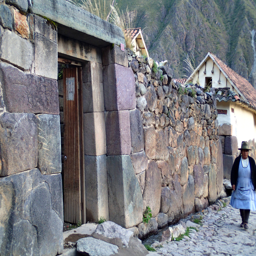
built right into the village .